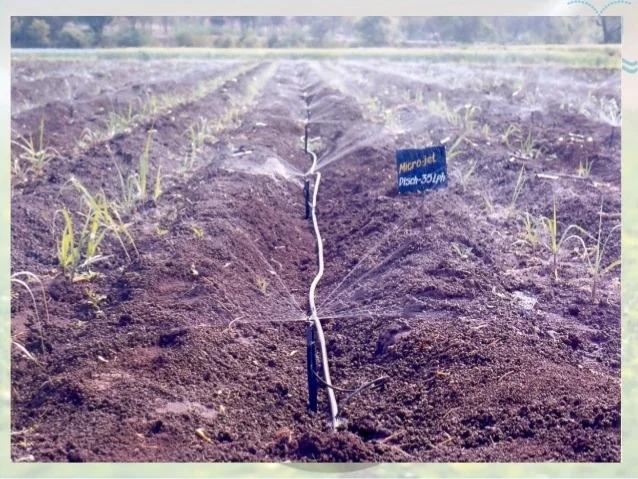
 Kilimo cha umwagiliaji kinaendelea kwa ustadi mkubwa sana kwenye shamba lenye matuta, kila tuta lina nafasi na udongo mweusi wenye rutuba. Katikati kuna mabomba yanayopitisha maji yanayotiririka kwa usahihi.